Burning the Future: Coal in America

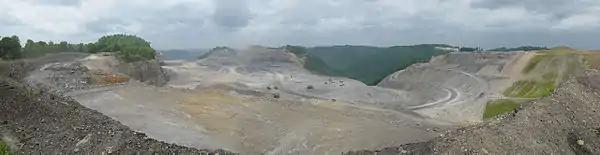
The mountaintop removal site at Kayford Mountain, West Virginia.

This documentary concerns the coal industry's use of mountaintop removal coal mining in West Virginia and the direct impact of this practice on West Virginia residents. The film particularly focuses on South West Virginia resident, Maria Gunnoe, an activist for the protection of her home state and its residents. In 2003, Gunnoe's property, bridges, and five acres of land were destroyed within two hours of rainfall by a large flood, caused by the coal industry's elimination of about 1.4 million acres of mountains. Gunnoe had lived on her same property for 37 years, and her family for generations before that. In the film, Wheeling Jesuit University ecologist, Ben Stout, asserts that the water used by West Virginia residents is not usable or consumable due to the dumping of excess mining spoil by the coal industry, and that the consumption of this water will cause people to become sick and even has the possibility to eventually cause death. Roger Lilly of Walker Machinery is featured in the film and makes the claim that the miners take great pride in making sure that they leave a “very small and gentle footprint on the scenic beauty in West Virginia”. As well, a clip from a speech by George W. Bush is shown, where he is advocating for the discovery and use of coal in “our own hemisphere” in the interest of our national security. Other interview subjects include trial lawyer for public justice, Jim Hecker, who describes the frustration of activists and environmentalists with the Bush administration's protection of the coal industry every time something was found to be illegal or wrong with their practices. According to Hecker, the Bush administration would change the law instead of enforcing it, so that the coal industry could continue doing what they were doing regardless of the potential residential or environmental impact.